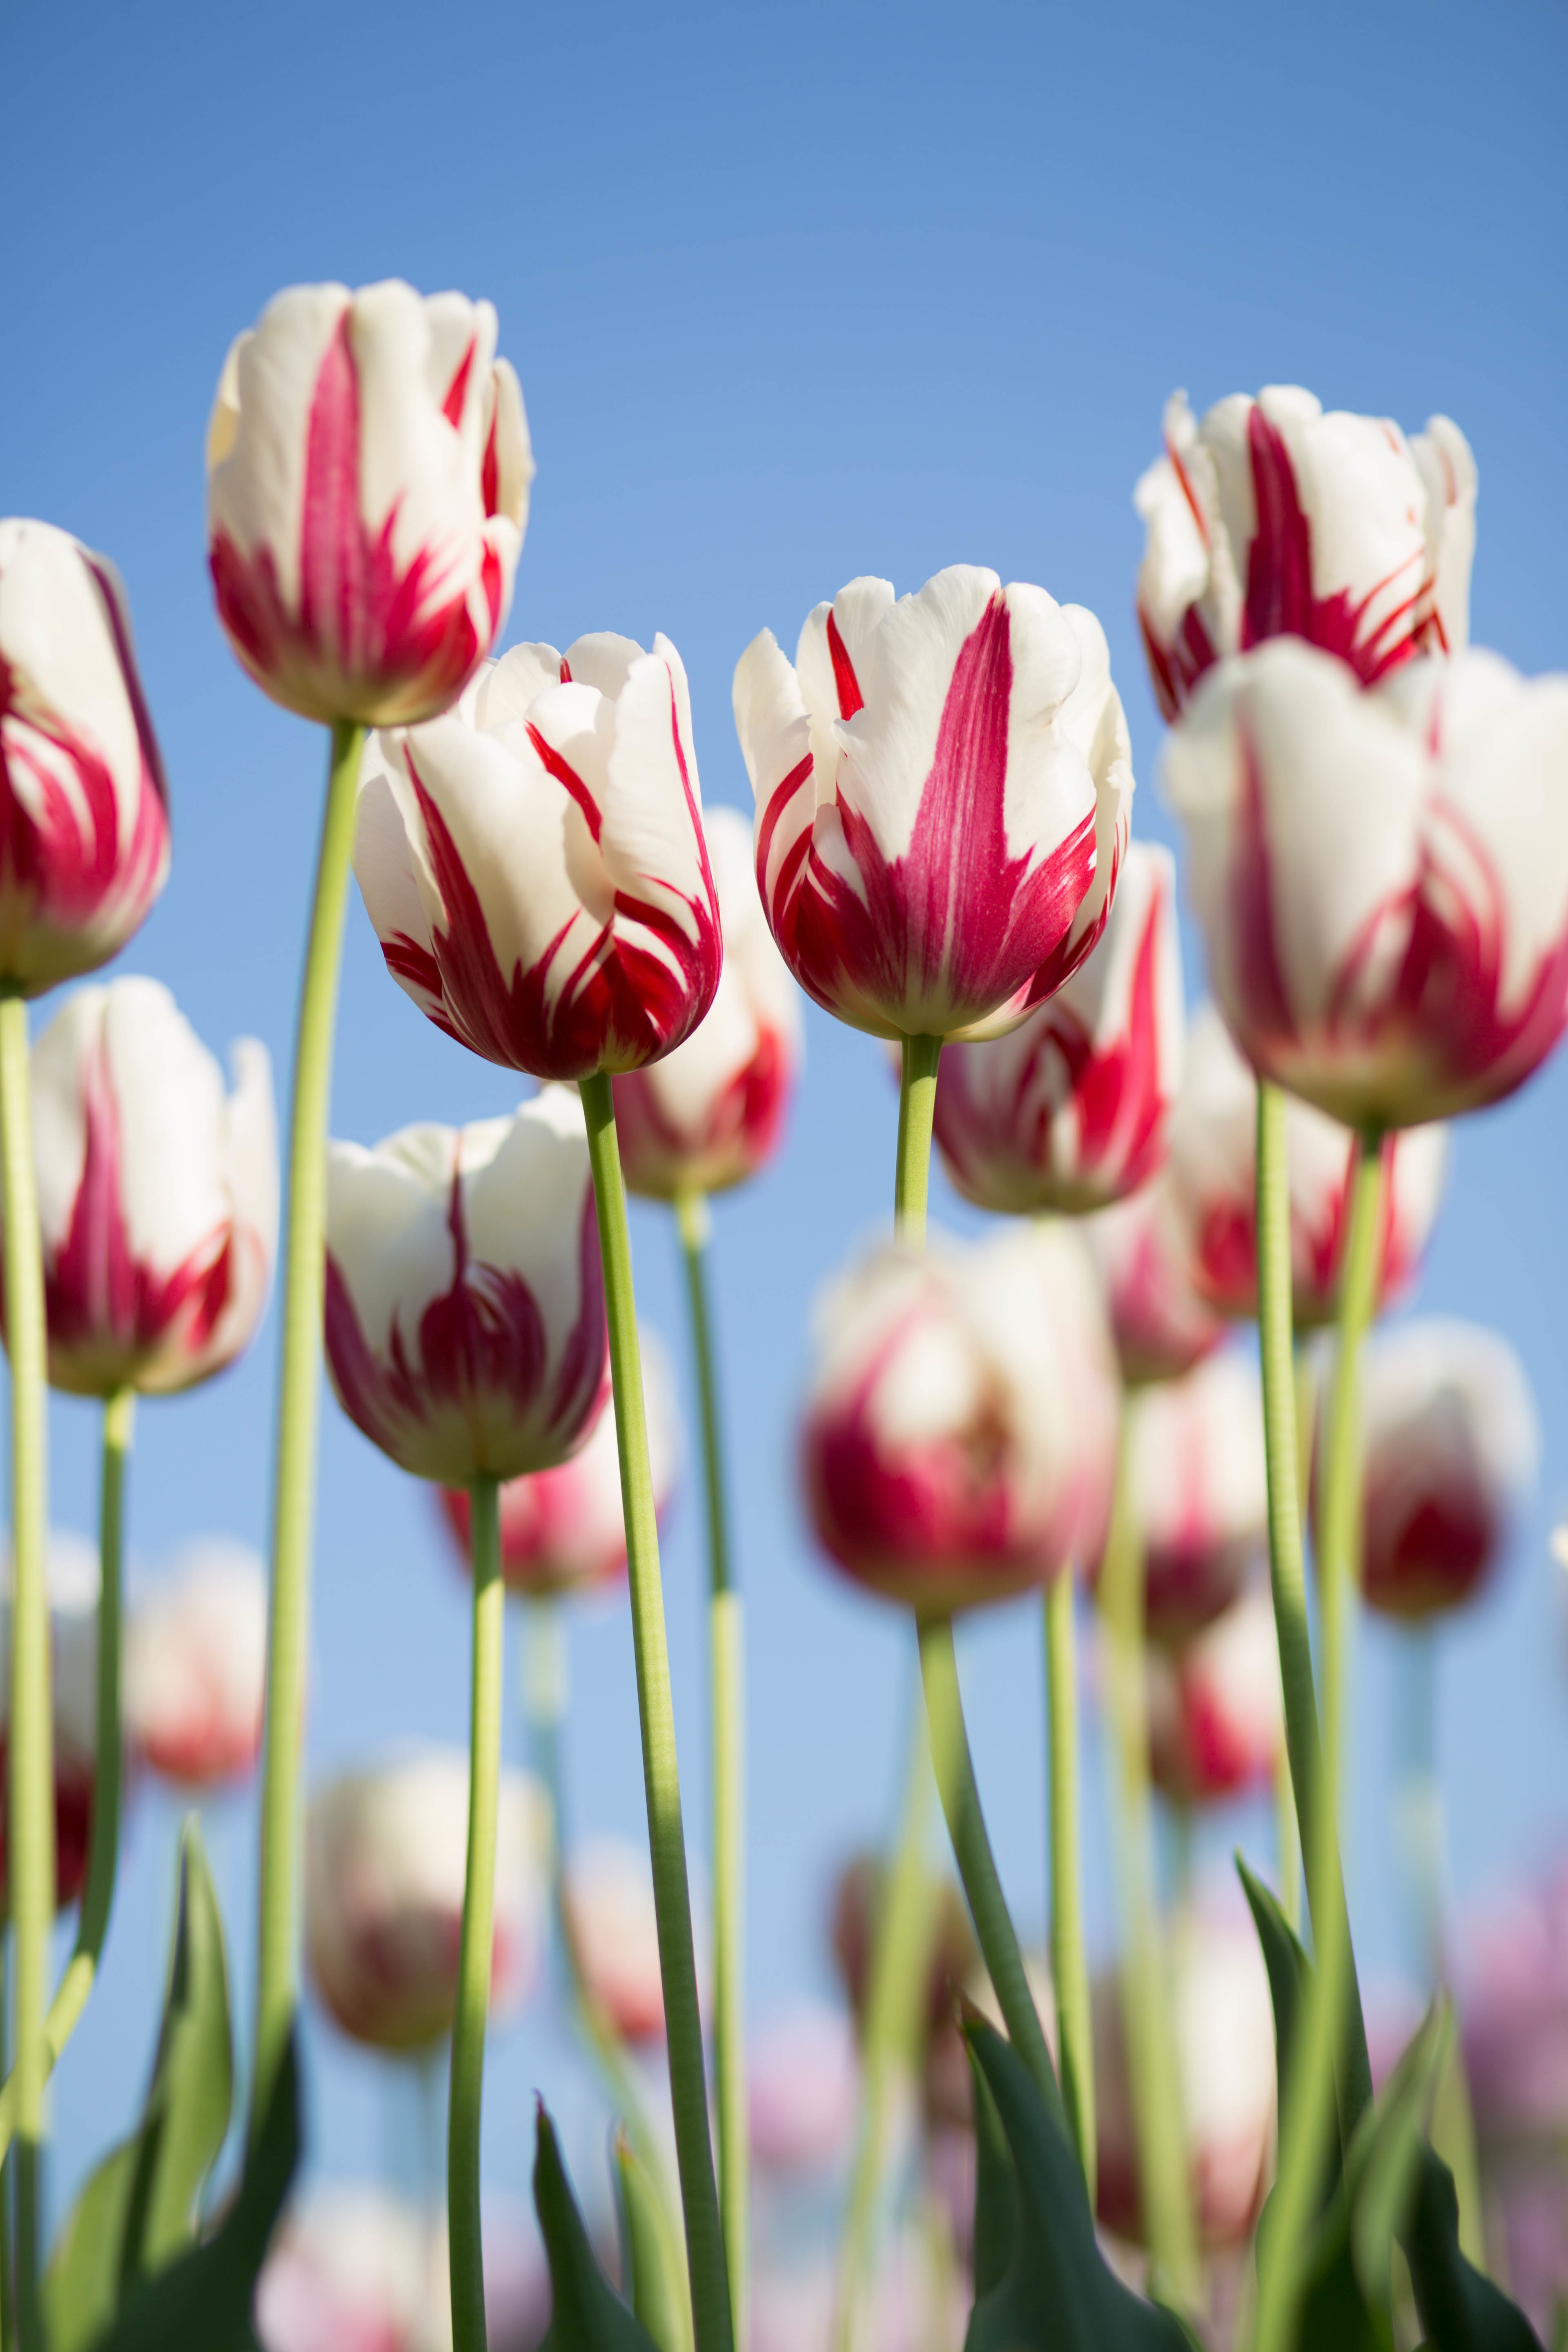
blossom, plant, white, stem, flower, petal, tulip, pink, macro photography, flowering plant, lily family, plant stem, land plant